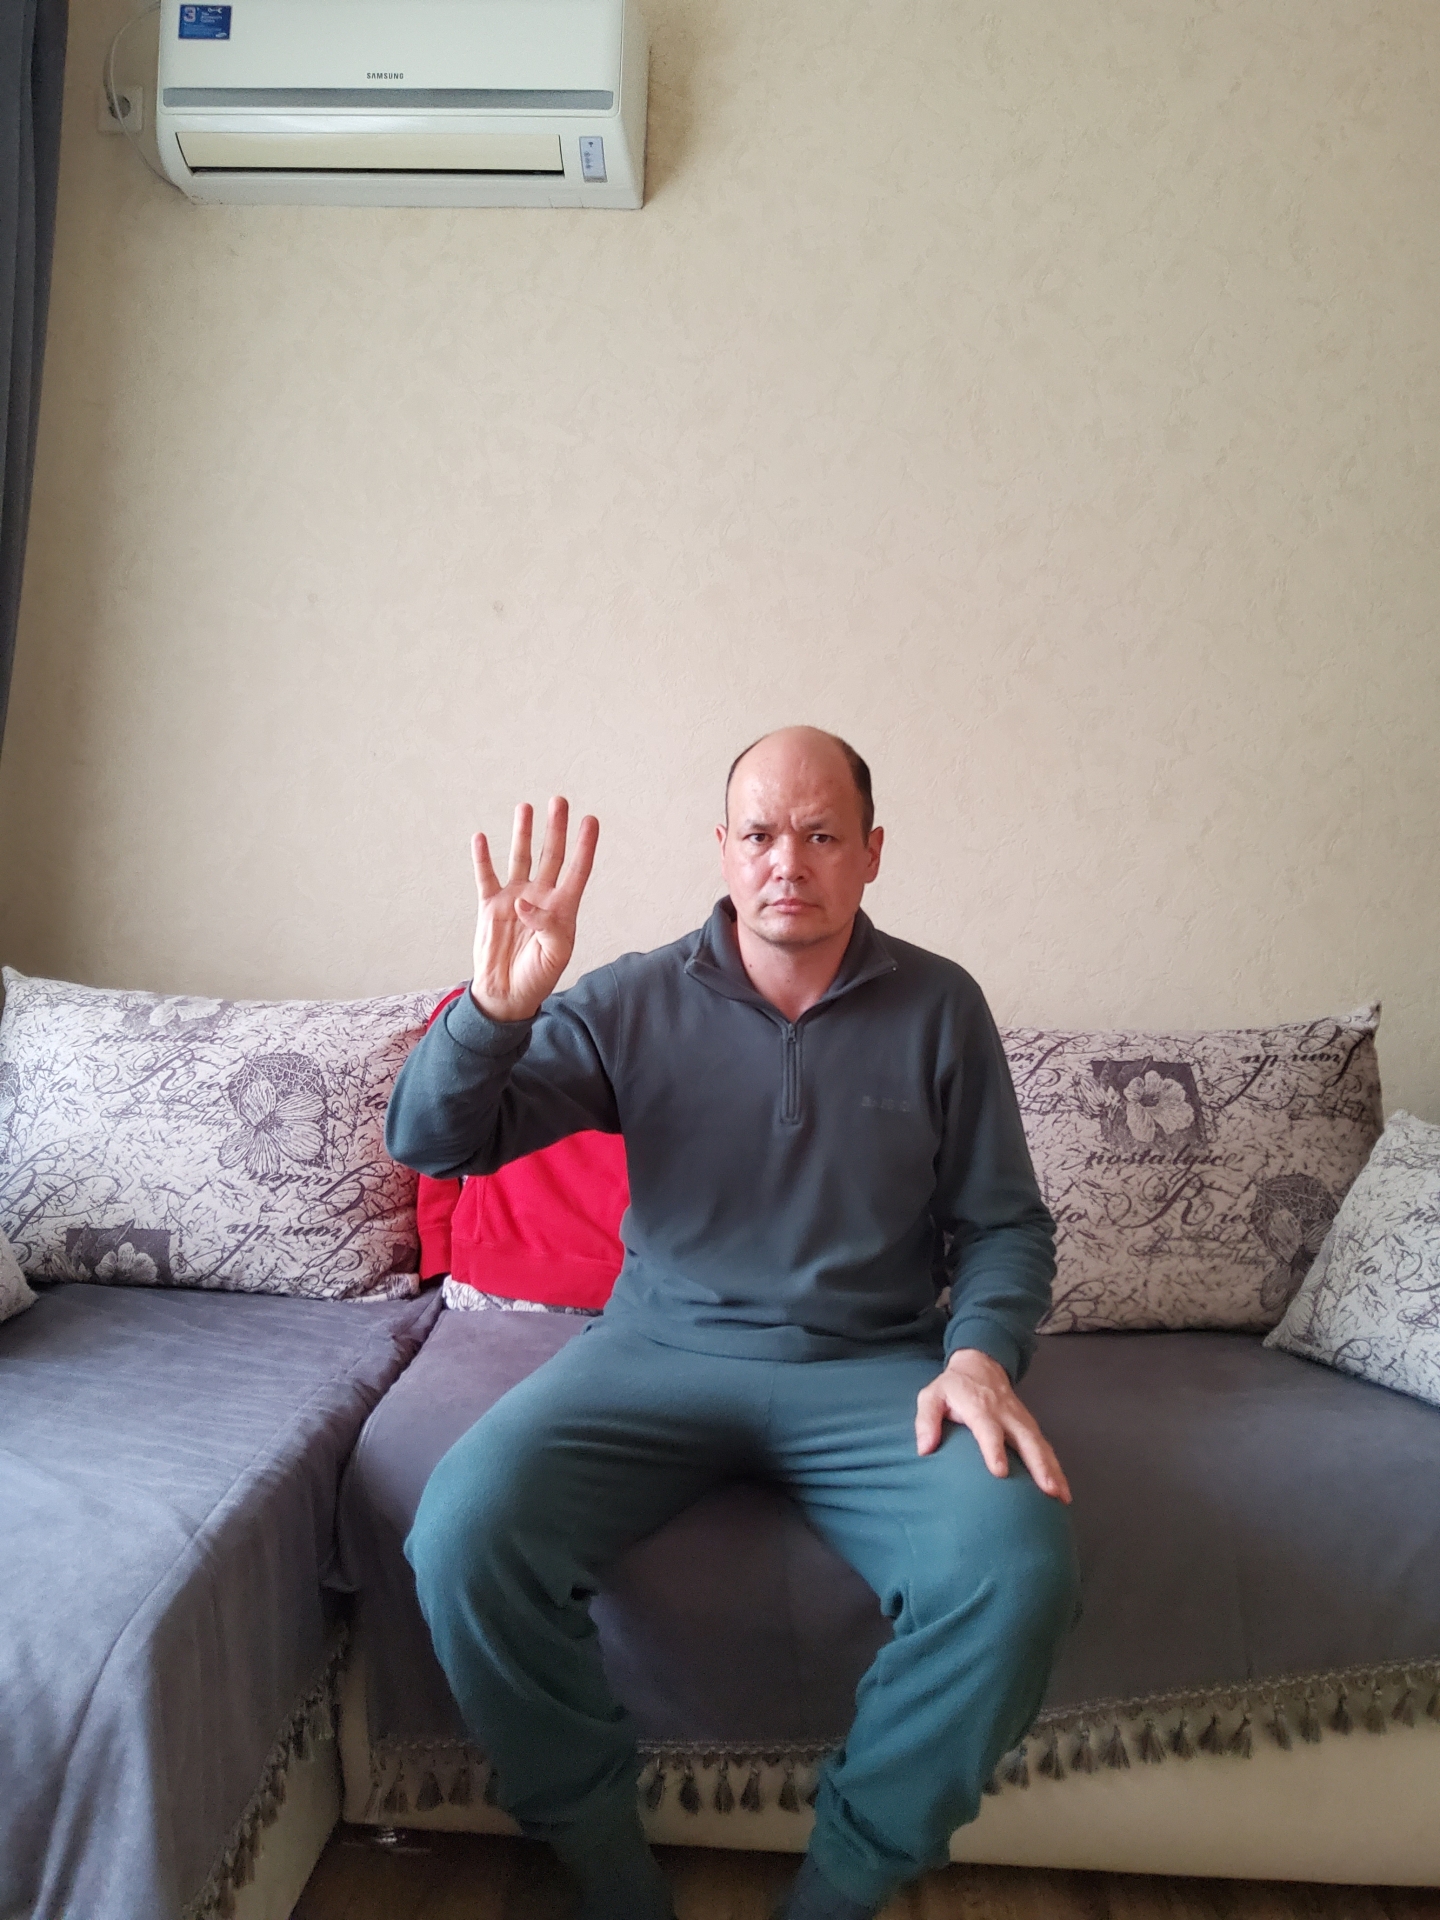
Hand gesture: four